Ed Farmer

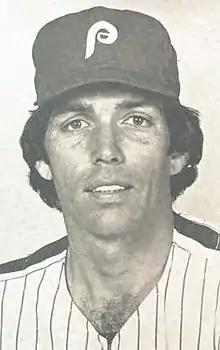
Farmer with the Philadelphia Phillies in 1982

Edward Joseph Farmer (October 18, 1949 – April 1, 2020) was an American professional baseball pitcher, who played in Major League Baseball (MLB) for eight different teams, predominantly in the American League, between 1971 and 1983. The team he played the most games for was the Chicago White Sox, including one All-Star Game appearance. After his retirement as a player, he spent nearly 30 years as a White Sox radio broadcaster.